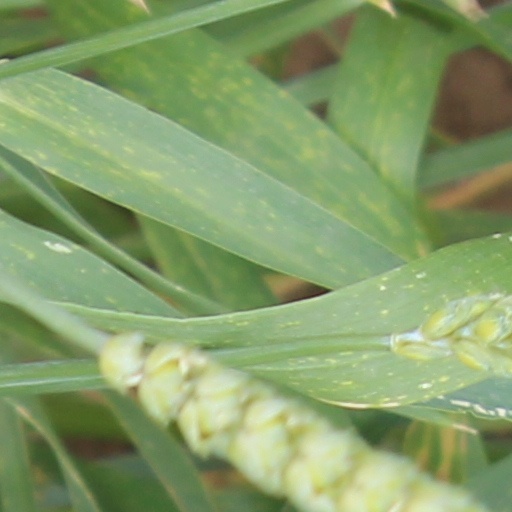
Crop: wheat